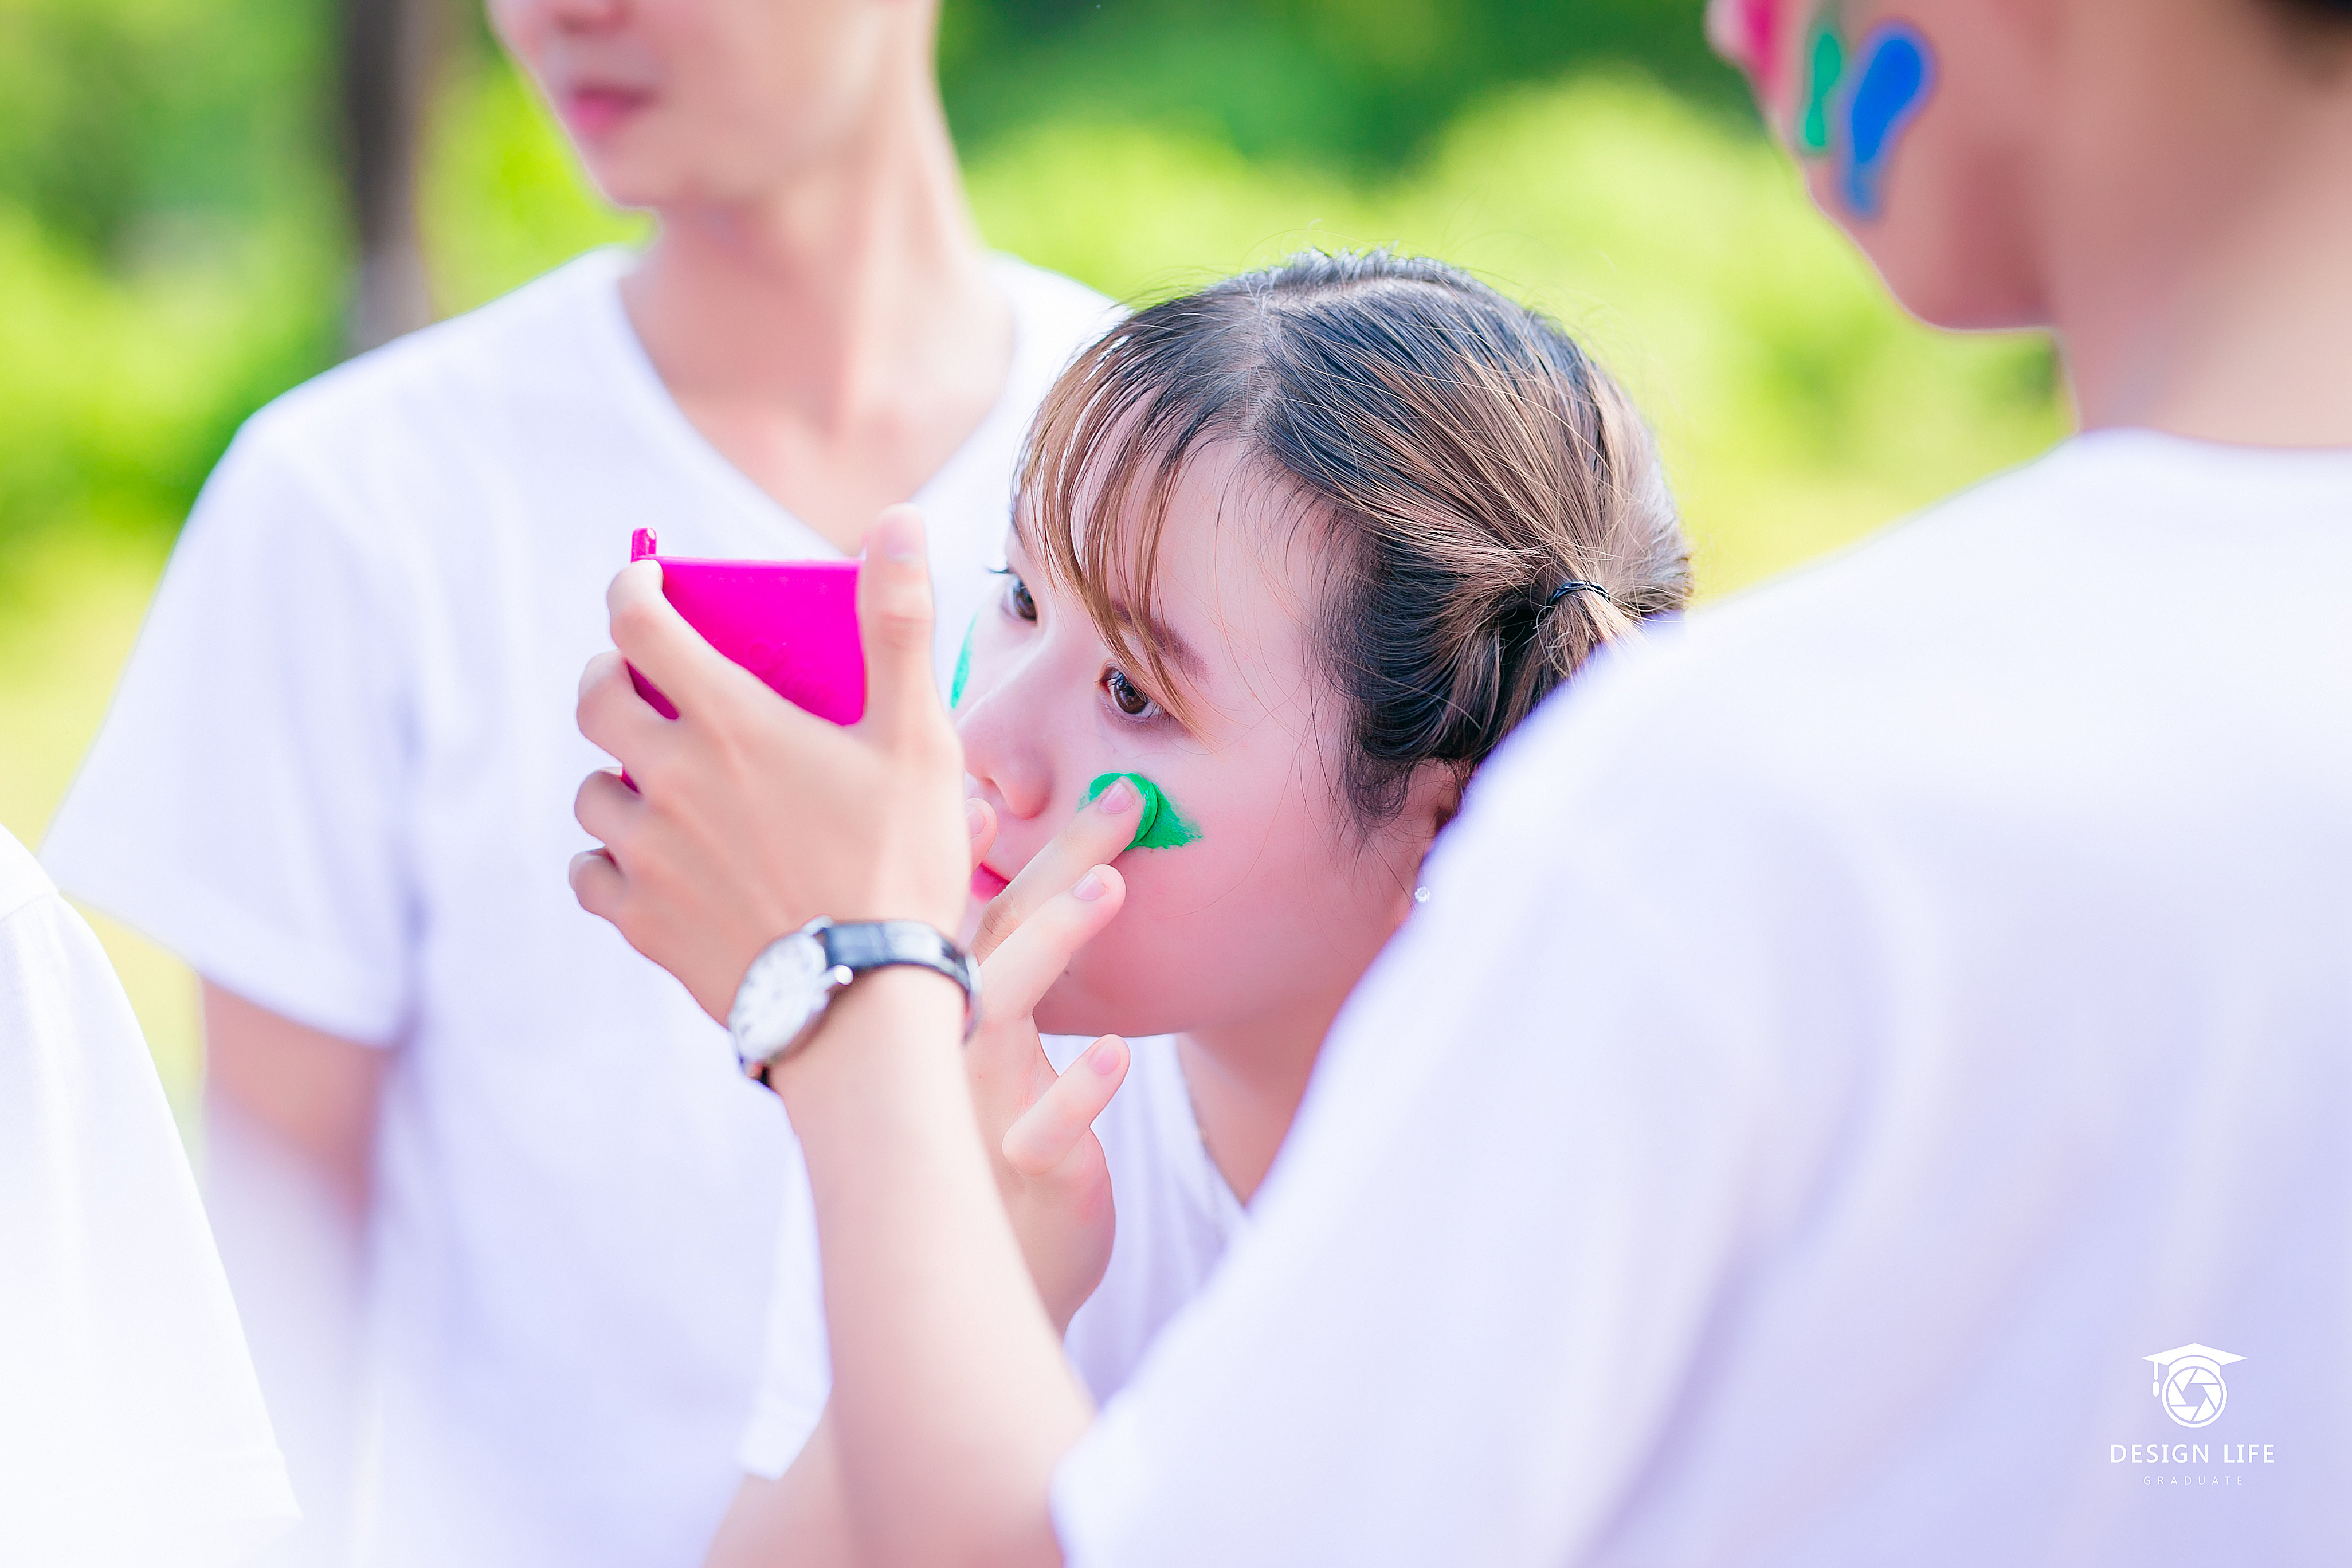
people, girl, photography, child, pink, smile, fun, happiness, toddler, photograph, skin, event